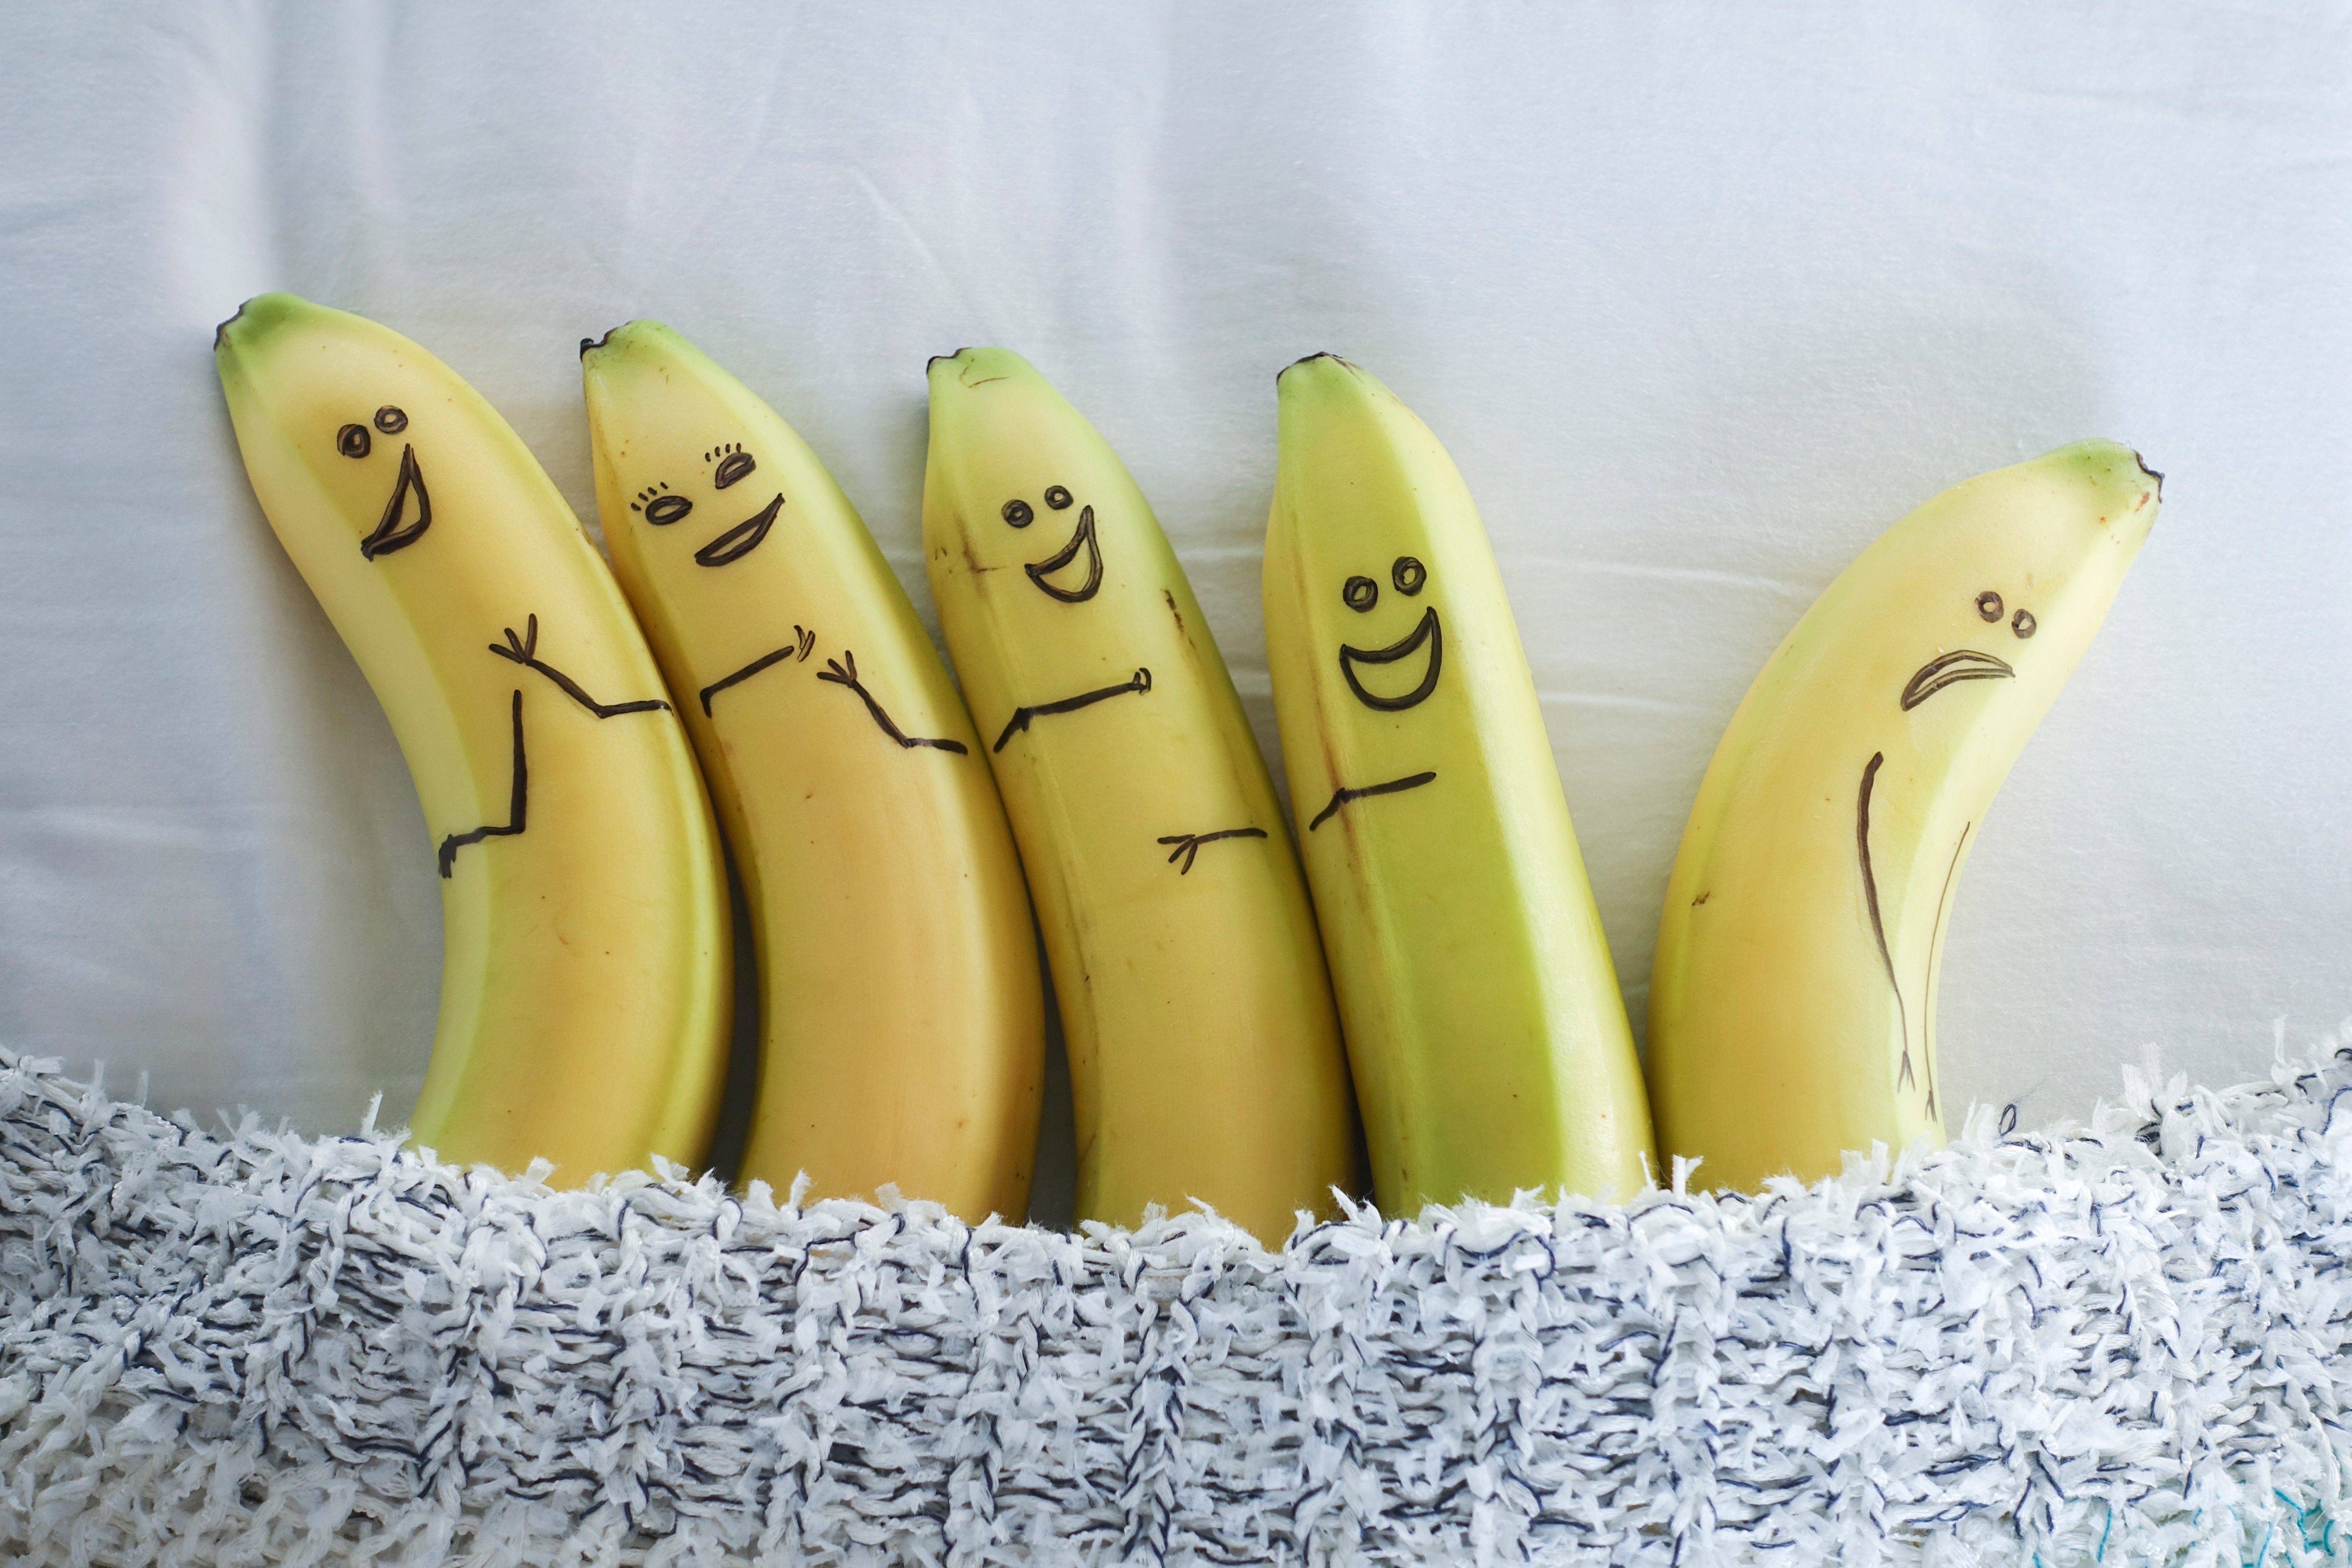
plant, fruit, food, produce, surfboard, yellow, banana, carving, melon, flowering plant, land plant, surfing equipment and supplies, cucumber gourd and melon family, banana family